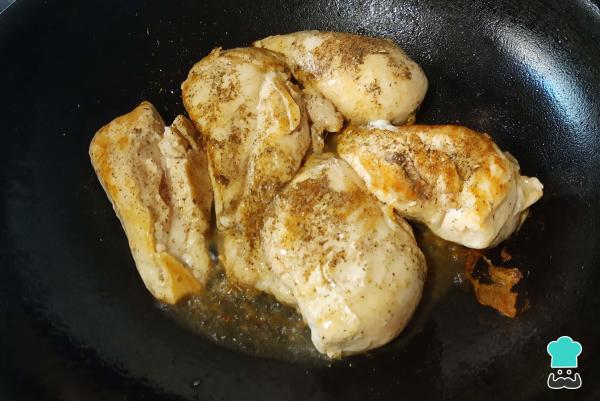
Agrega el jugo de limón y el orégano seco, mezcla y cocina por 3 minutos más.